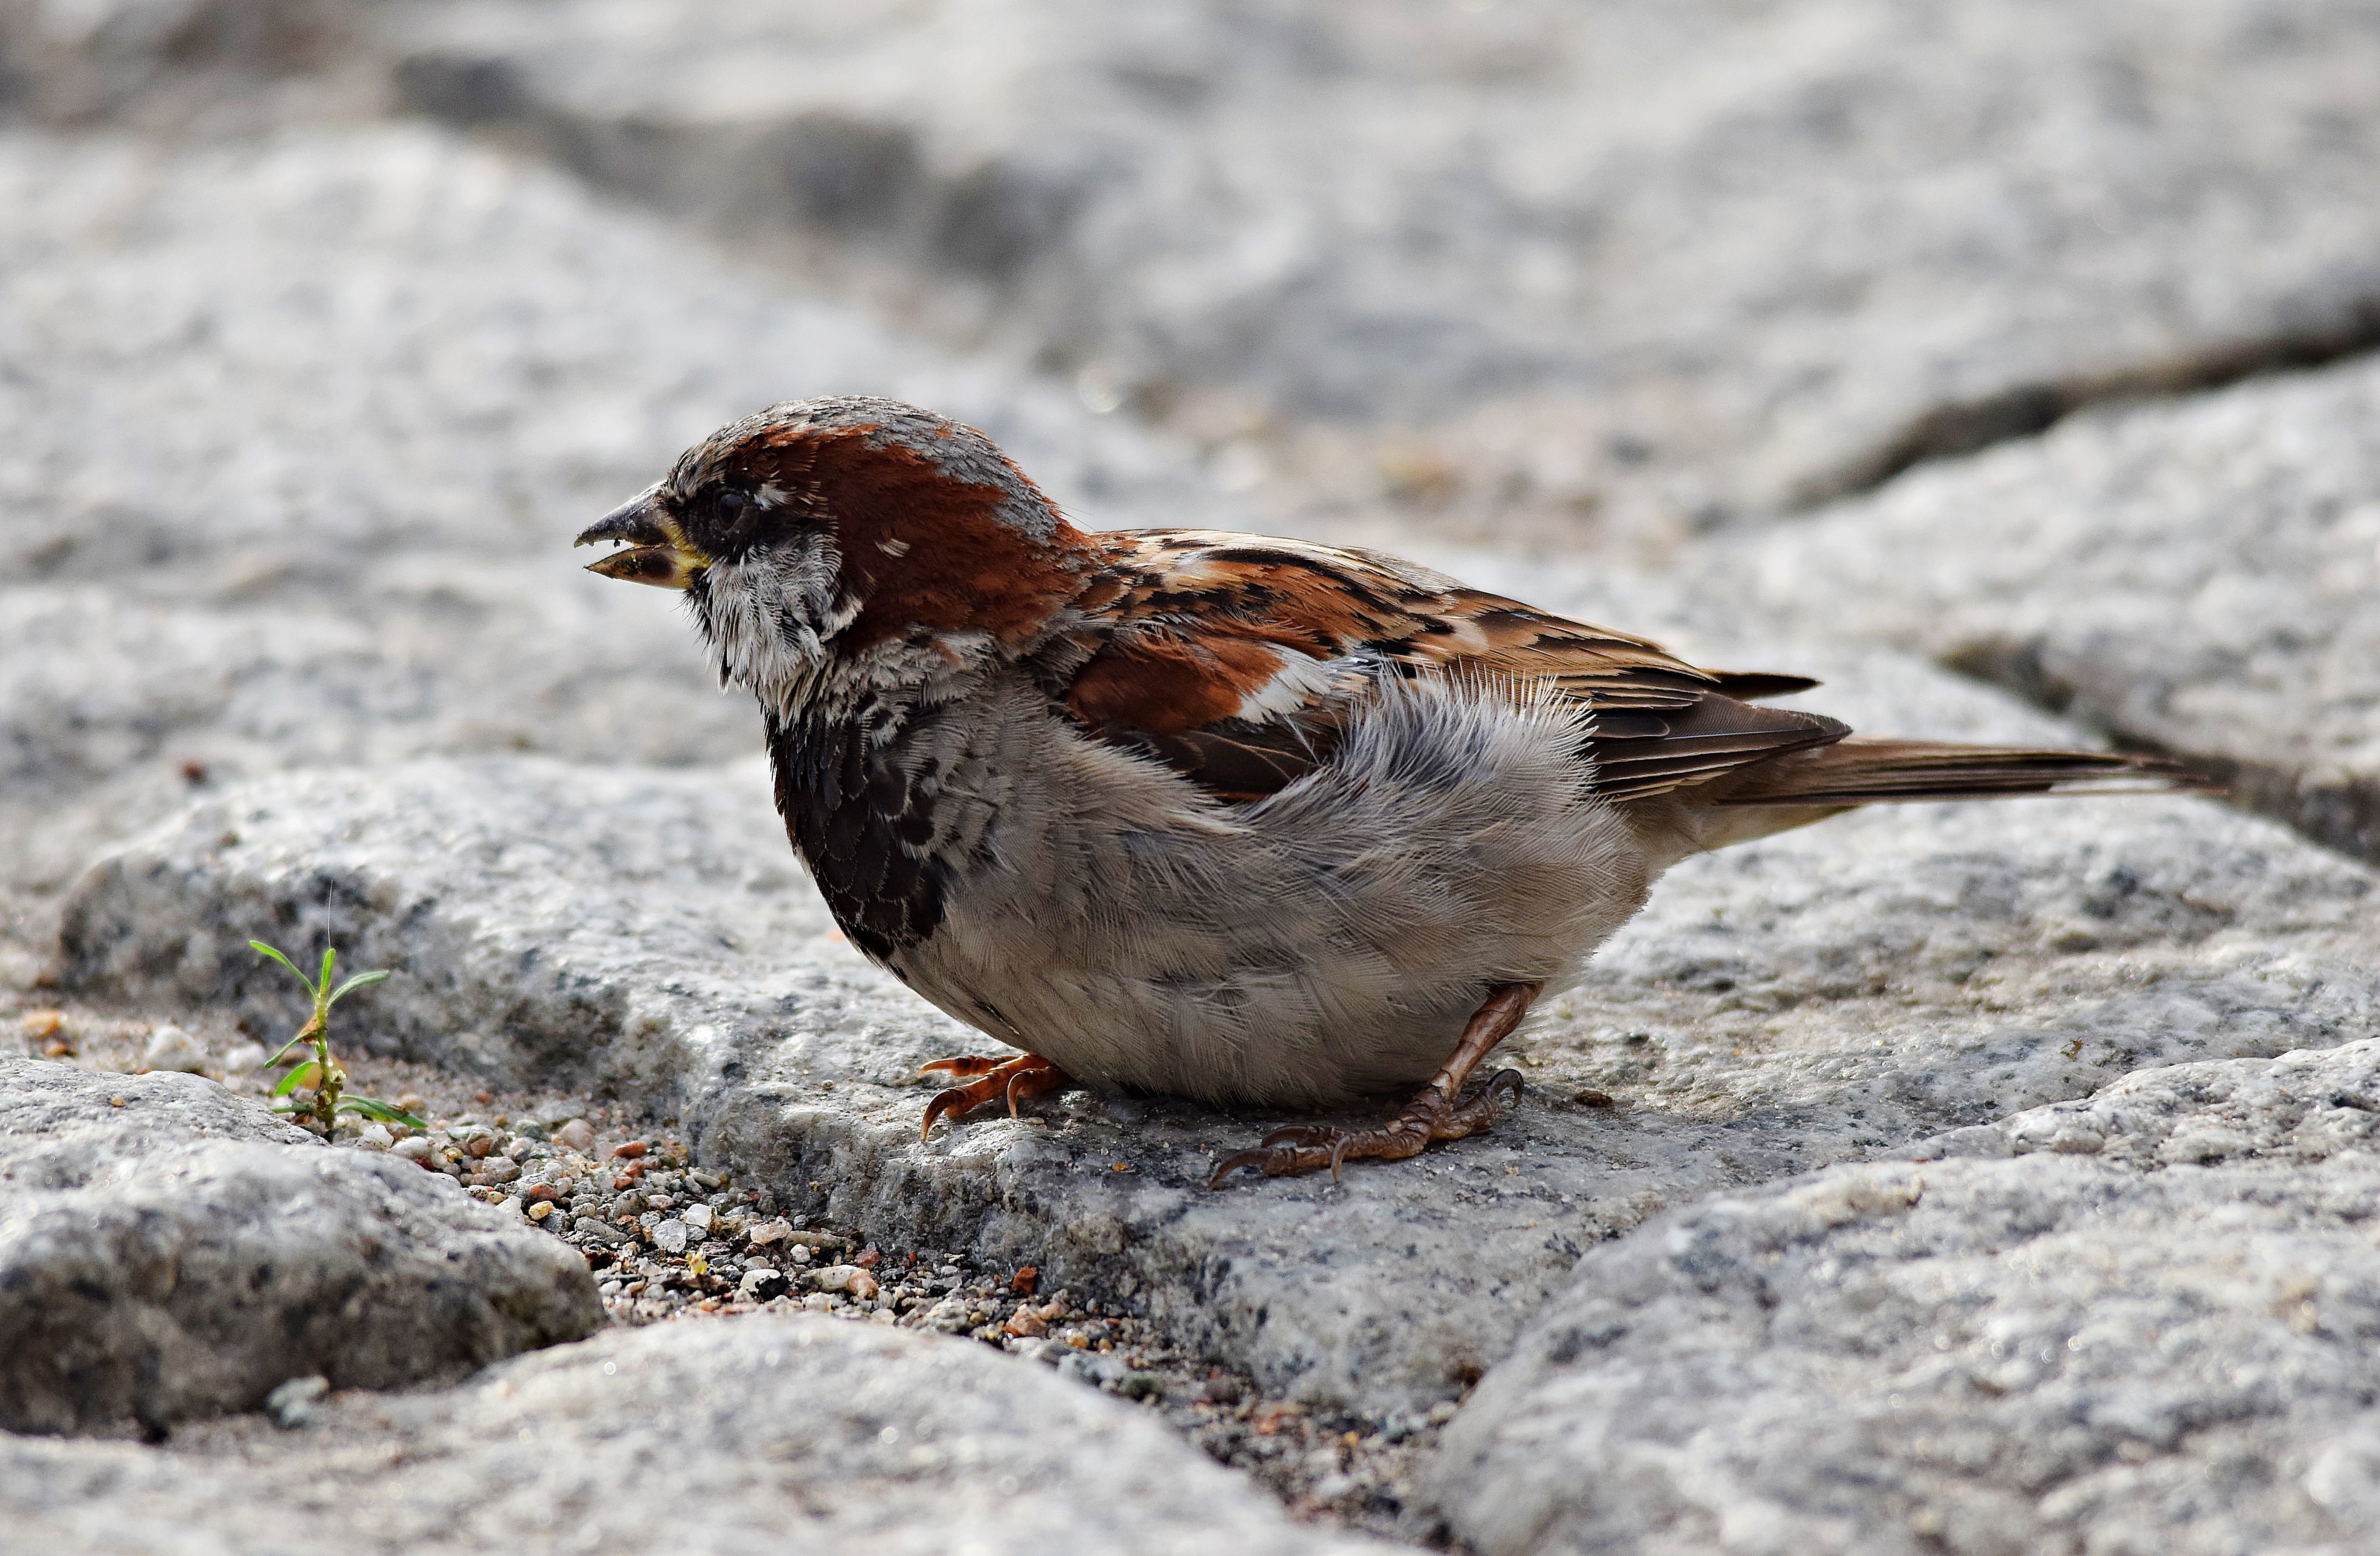
nature, bird, pen, wildlife, beak, closeup, fauna, close up, birds, vertebrate, sparrow, finch, brambling, wren, lark, house sparrow, the sparrow, wr belek, old world flycatcher, perching bird, emberizidae, cinclidae, ortolan bunting